Martin Ney

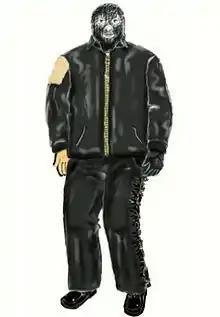
Sketch of Ney

Martin Ney (born 12 December 1970) is a convicted German serial killer and sex offender.